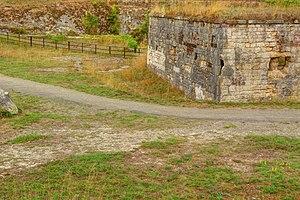
Lieu où a été pris en photo le fusillé souriant, à Belfort. La photo du fusillé souriant étant, à ce jour, encore protégée par les droits d'auteur, voici quelques sites web où l'on peut la trouver
Christophe Grudler, né le 9 avril 1965 à Belfort, est un journaliste et homme politique français, membre du Mouvement démocrate. Ancien conseiller départemental du Territoire de Belfort, il est élu député européen en mai 2019.
Georges Charles Louis Blind, né à Belfort, le 17 novembre 1904 et mort à l'ennemi, le 4 décembre 1944 est un résistant français de la Seconde Guerre mondiale. En 1984, la photographie du fusillé souriant est publiée à des fins d'identification. Le lieu de la photographie est tout d'abord identifié comme étant le quatrième fossé de la Citadelle de Belfort. Un Belfortain identifie ensuite son père, Georges Blind, mort en déportation.